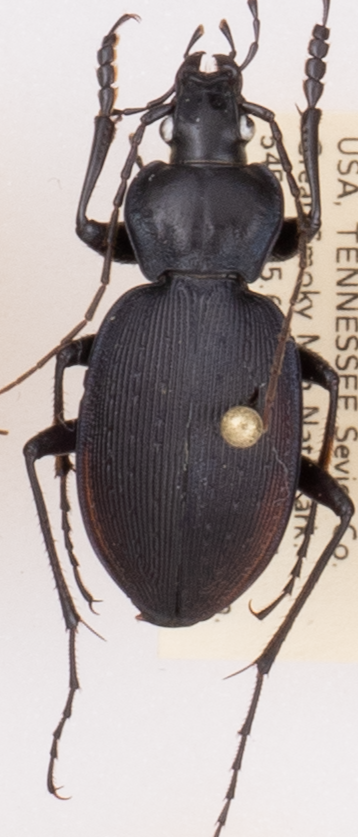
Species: Carabus goryi
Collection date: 2017-08-08
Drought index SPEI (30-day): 0.1
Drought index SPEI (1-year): -0.46
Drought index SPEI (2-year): -0.46